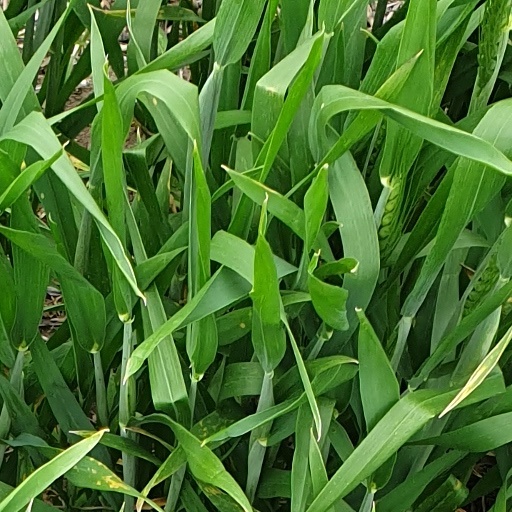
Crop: wheat